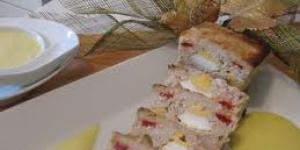
fiambre de bonito